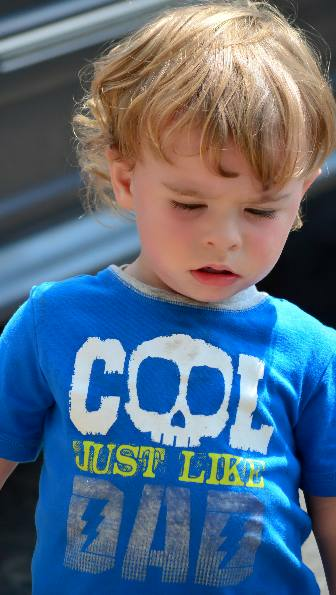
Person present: Yes